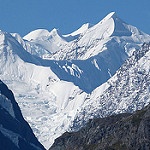
Scene: Outdoor